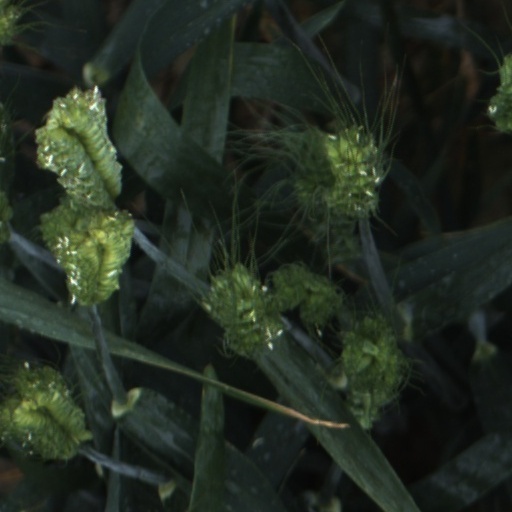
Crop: wheat